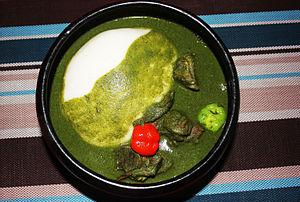
Un bon plat béninois d'igname pilée à la sauce tchayo This is an image of food from Benin
Le Bénin, en forme longue la république du Bénin, est un État d'Afrique de l'Ouest, qui couvre une superficie de 114 764 km² et s'étend sur 700 km, du fleuve Niger au nord à la côte atlantique au sud. Le Bénin comptait 10 741 458 habitants en 2016. Le pays fait partie de la CEDEAO et a comme voisins le Togo à l'ouest, le Nigeria à l'est, le Niger au nord-nord-est et le Burkina Faso au nord-nord-ouest.